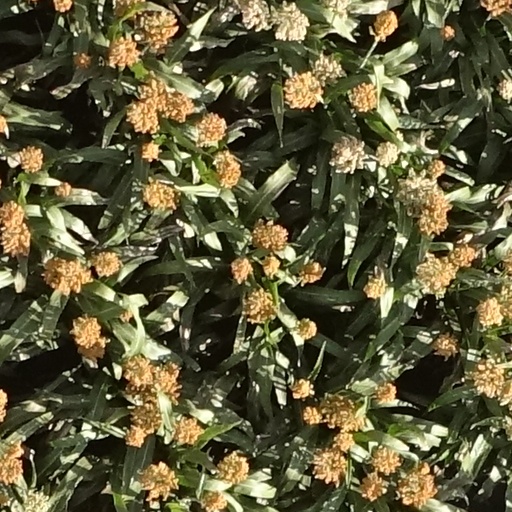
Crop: sorghum